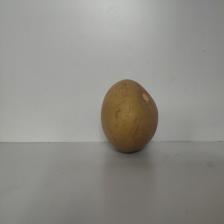
Size: Large